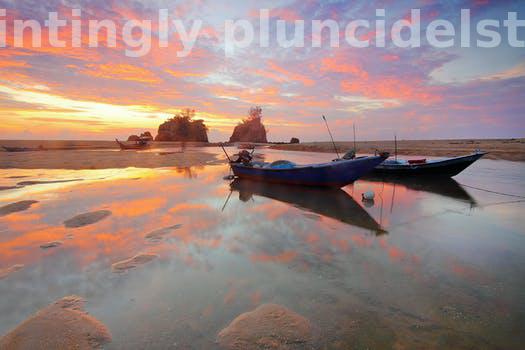
Label: Watermark